Golden Gate Park

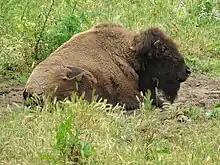
Bison Paddock, Golden Gate Park

The San Francisco Muni Metro runs along the southern edge of the park. Access to the park on the westbound N Judah line begins at the Carl and Stanyan station, located one block from Kezar Stadium. The line continues along the entirety of the park, and includes access to the California Academy of Sciences and De Young Museum at the 9th Avenue and Irving station; Blue Heron Lake at the Judah and 19th Avenue station; Polo Fields at the Judah and Sunset station; and the Beach Chalet Soccer Fields at the line's western terminus at the Judah and La Playa station.